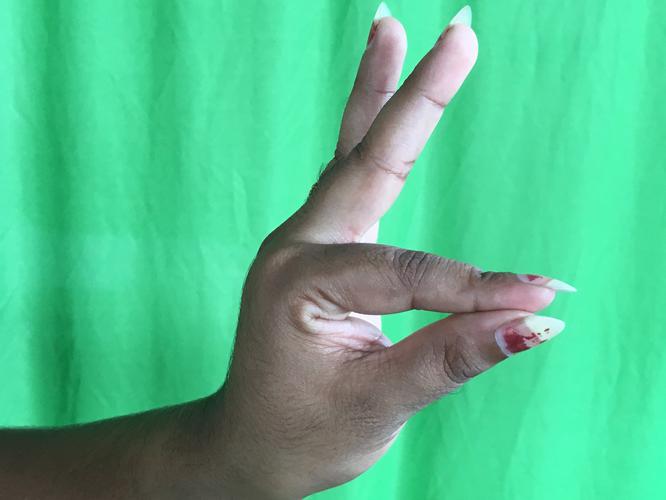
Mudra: Hamsasyam
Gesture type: single_hand